Robert Shorton

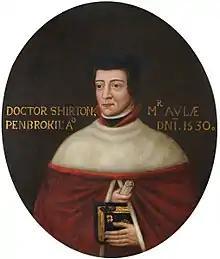
Robert Shorton

Robert Shorton (died 17 October 1535) was an English churchman and academic, first Master of St John's College, Cambridge and Archdeacon of Bath.